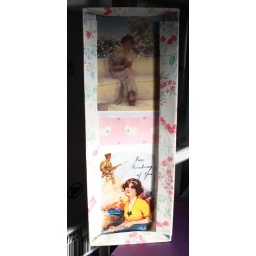
Chocolate boxes covered in book pages and wrapping paper